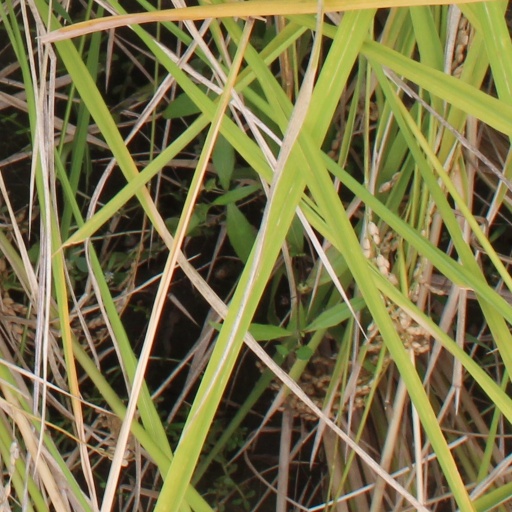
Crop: rice